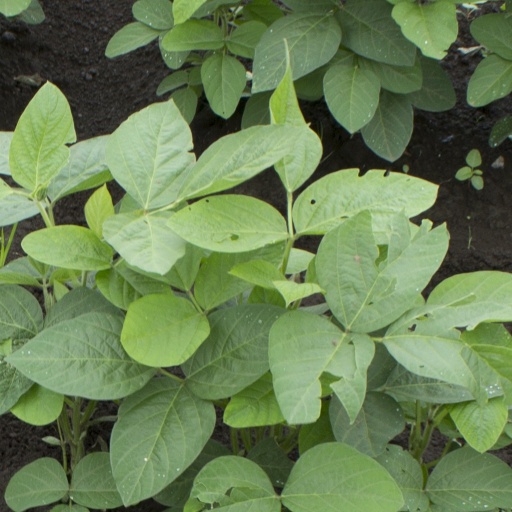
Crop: soybean